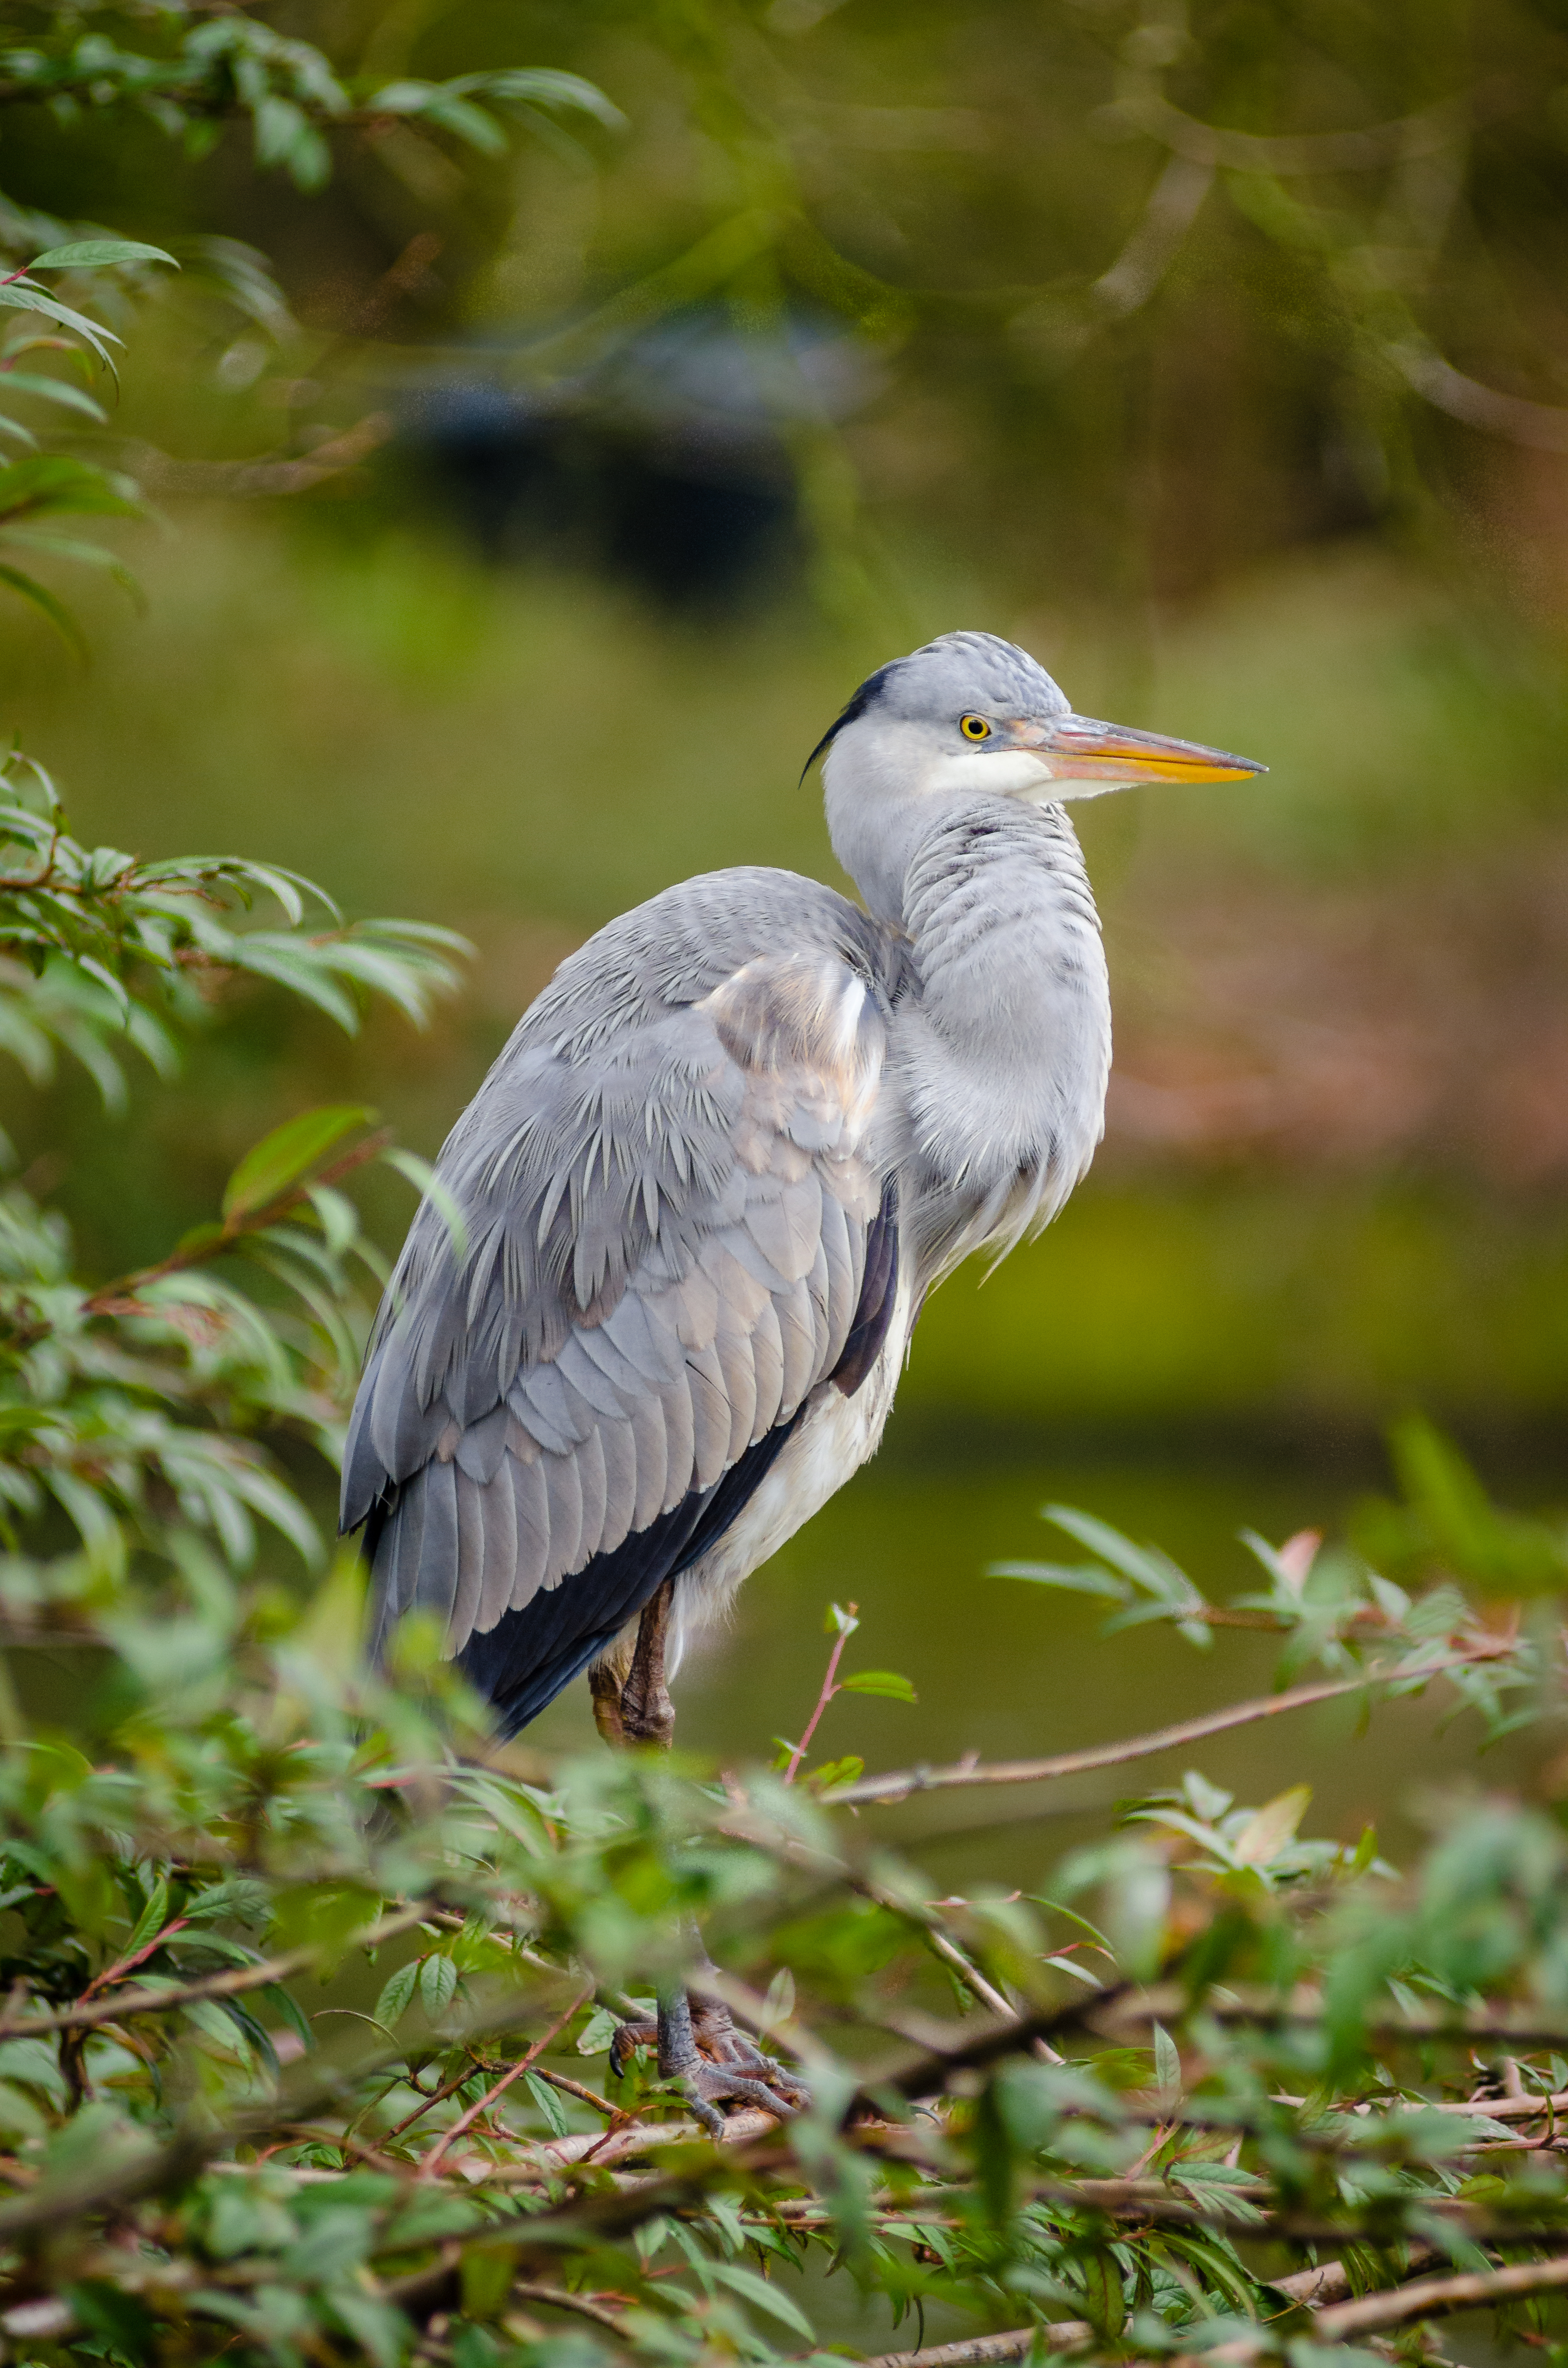
nature, bird, wing, bokeh, fall, animal, wildlife, zoo, green, beak, autumn, blue, nikon, avian, fauna, leaves, grey, feathers, eye, vertebrate, herbst, tier, blau, vogel, egret, heron, d7000, tierpark, schnabel, federn, ardea, cinerea, graureiher, pelecaniformes, gr n, bl tter